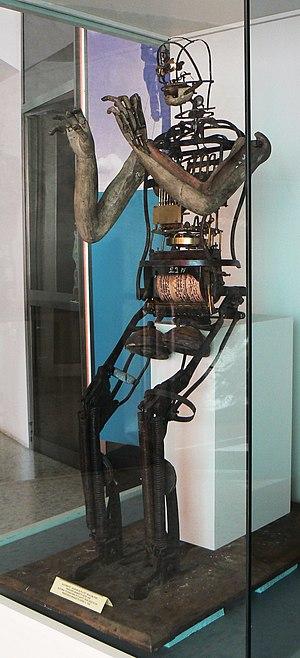
Innocent Vincent Barthélemy Charles Louis Manzetti est un scientifique et inventeur italien, originaire de la Vallée d'Aoste.